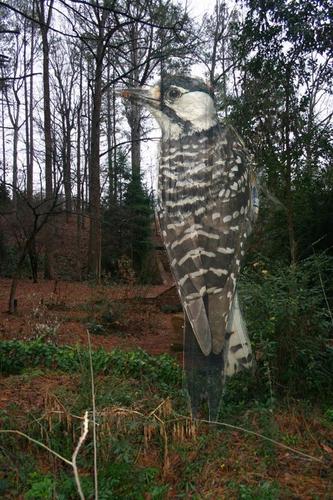
Bird species: Red_cockaded_Woodpecker
Bird type: landbird
Background: land